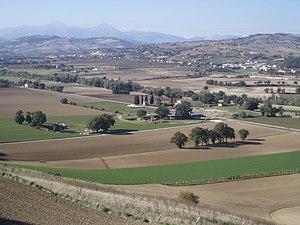
Suasa est une cité romaine antique, sur l'actuelle commune de Castelleone di Suasa, située sur la rive droite du fleuve Cesano dans la province d'Ancône, dans la région Marches, en Italie centrale.